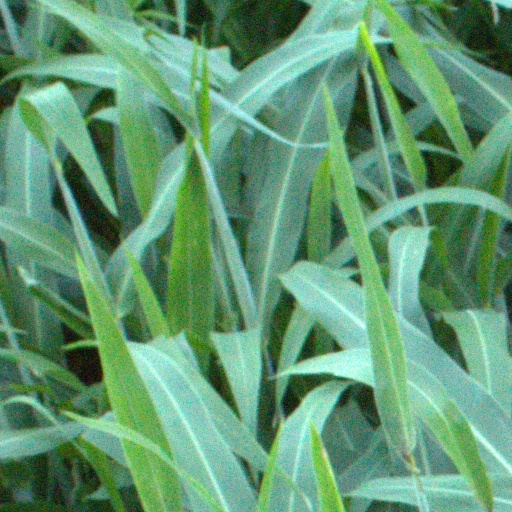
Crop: sorghum